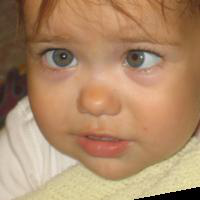
Age group: age 01-10